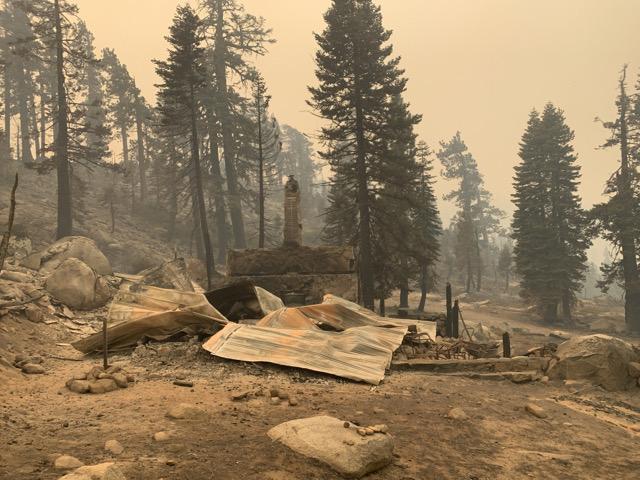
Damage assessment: destroyed